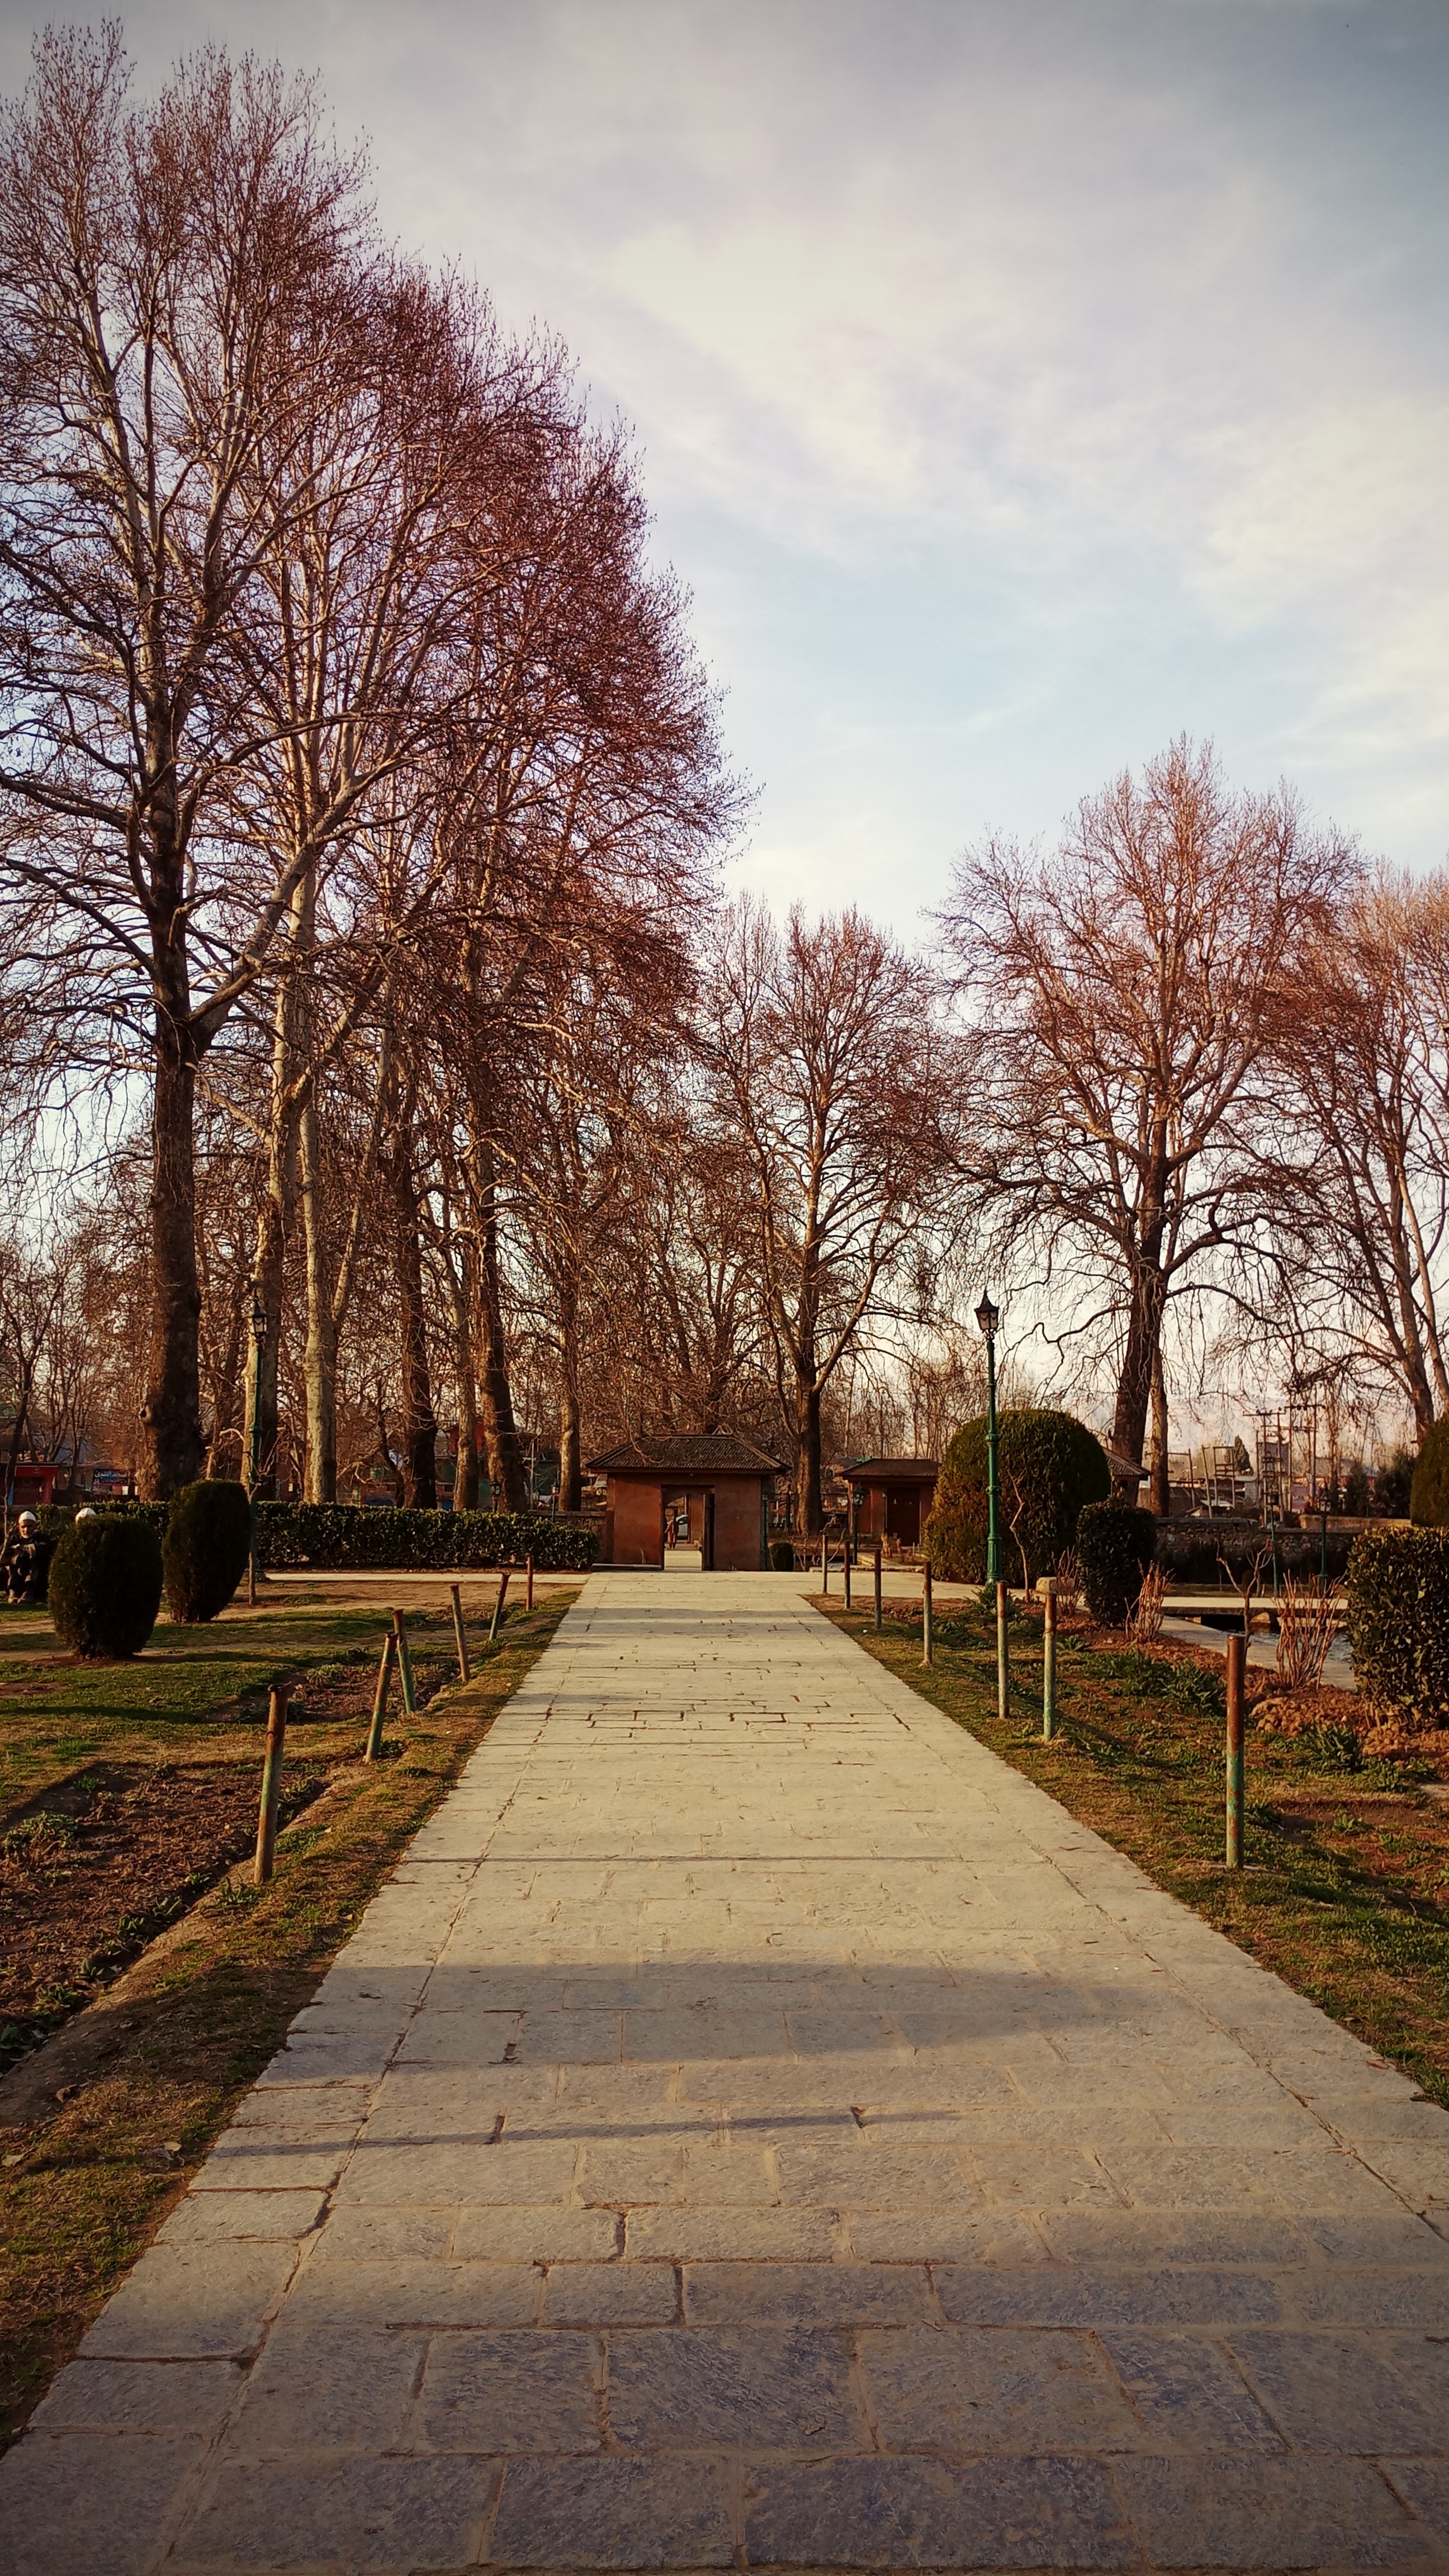
tree, sky, natural landscape, walkway, winter, branch, spring, woody plant, botany, leaf, urban area, architecture, plant, park, road, sunlight, bridge, river, cloud, symmetry, street, autumn, nonbuilding structure, city, road surface, sidewalk, path